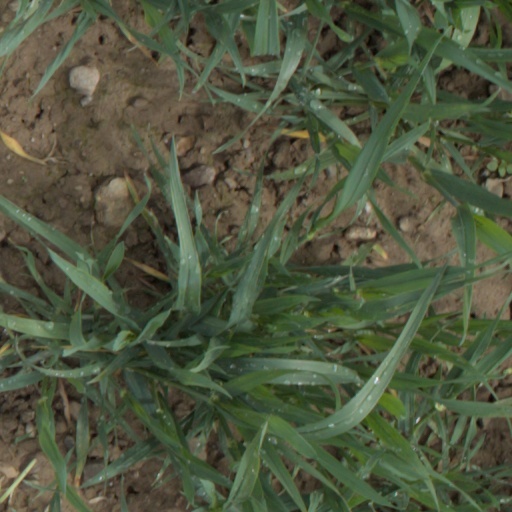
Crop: wheat